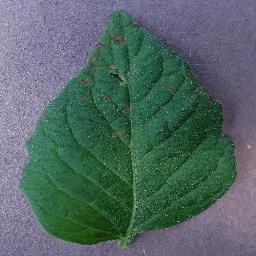
Label: Tomato___Septoria_leaf_spot